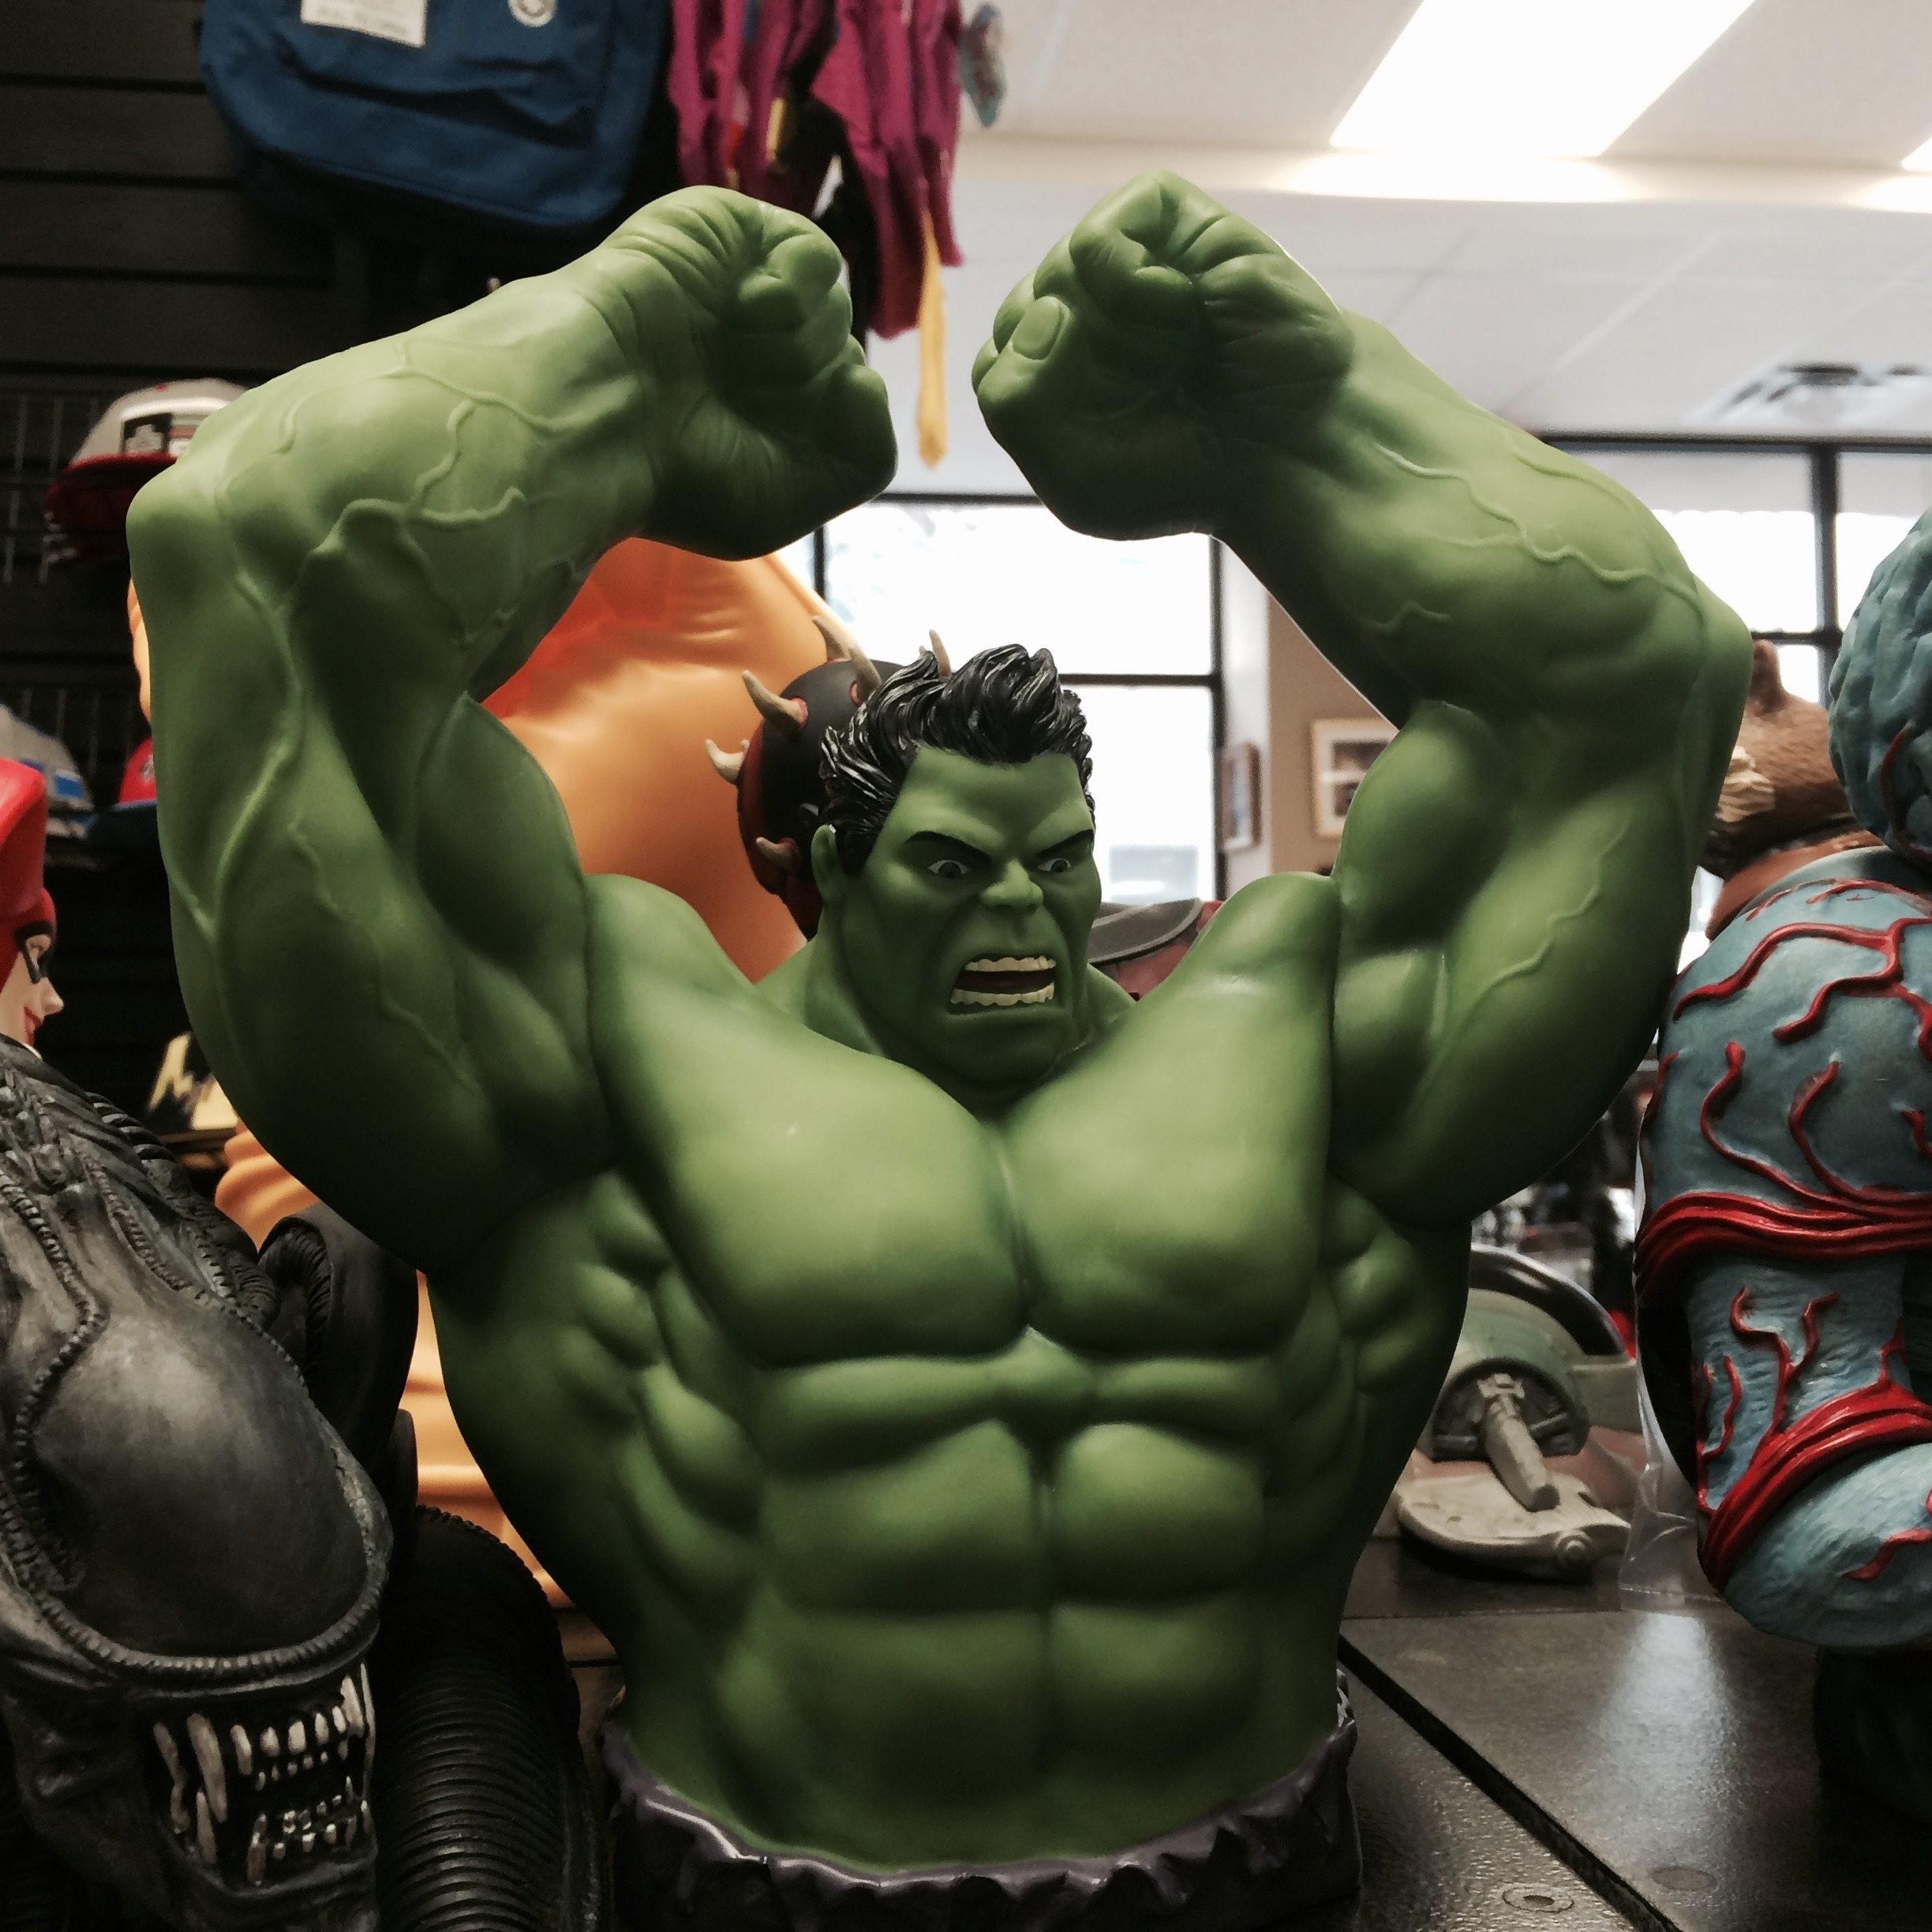
statue, green, toy, muscular, muscle, sculpture, power, art, action figure, character, games, comic, comics, strength, hero, cartoon, superhero, screenshot, incredible hulk, fictional character, macho